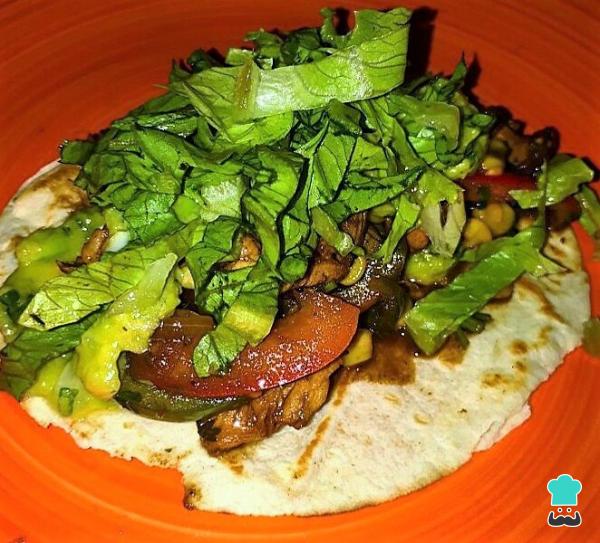
Una vez listo el relleno de las fajitas de pollo y verduras metemos las tortillas en el horno y una vez se medio abomben o caliente sacarlas y colocar el guacamole casero, la crema agria, el relleno del pollo con los vegetales y de último la lechuga. Échale un vistazo a estas recetas de fajitas de pollo si son de tu agrado: Fajitas de pollo y quesoFajitas de pollo y carne picadaFajitas de pollo al limónFajitas de pollo y pimientosFajitas de pollo lightTruco: Puedes colocarle picante o guindillas dependiendo del gusto a tus fajitas caseras.